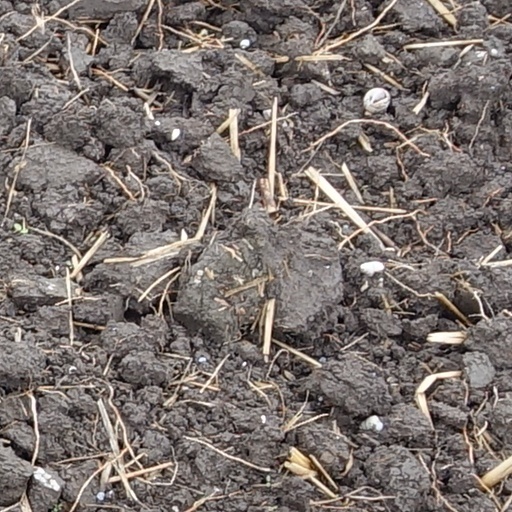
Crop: wheat